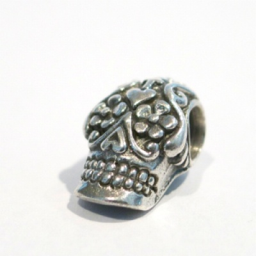
inspired from traditions - this is a very fancy sugar skull ...